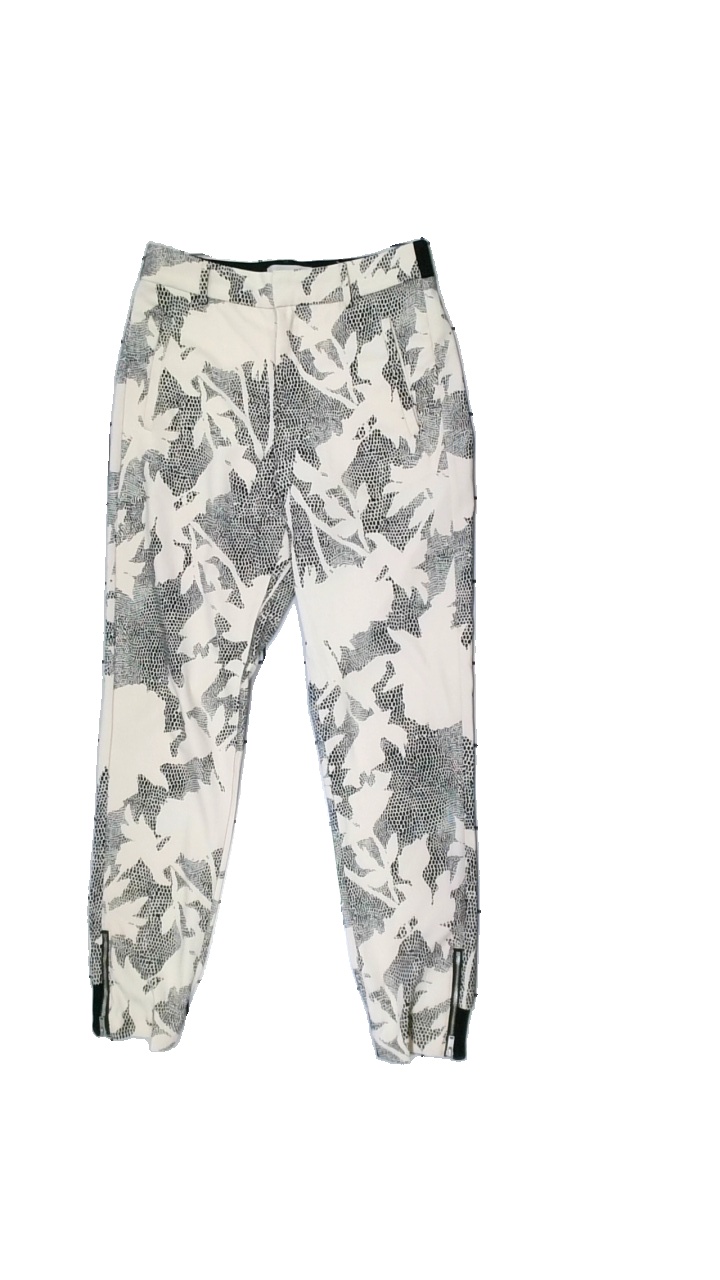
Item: Trousers (Ladies)
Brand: Inwear
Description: beige and plack patterned trousers
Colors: Beige, Black
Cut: Regular
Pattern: Other
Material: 85% Viscose 15% Nylon
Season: All
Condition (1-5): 5
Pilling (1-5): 5
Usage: Reuse
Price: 50-100